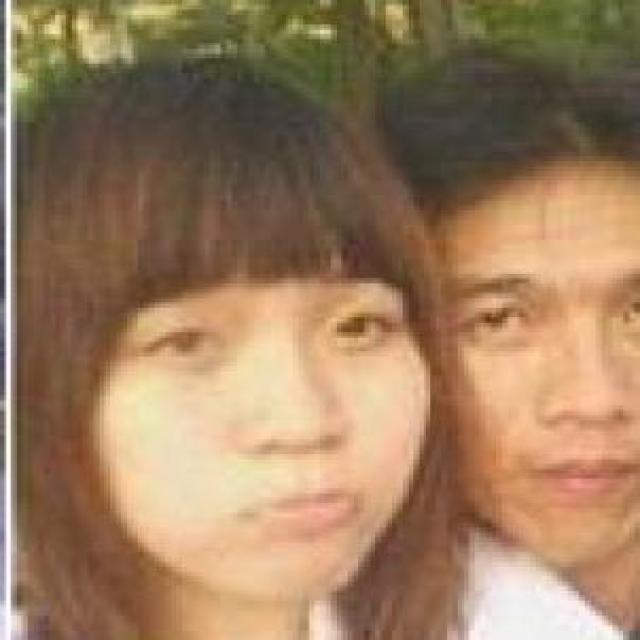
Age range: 13-20